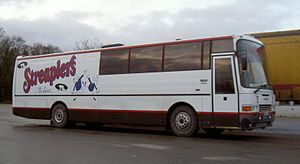
Streaplers
Streaplers er et svensk danseband der blev dannet i 1959.